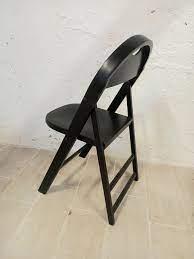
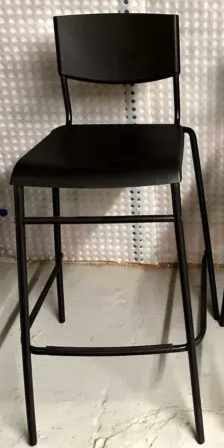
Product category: stool
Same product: no